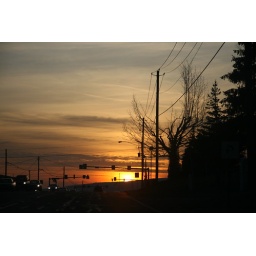
Taken in Scranton, PA out the car window. Don't worry, I was stopped at a red light.